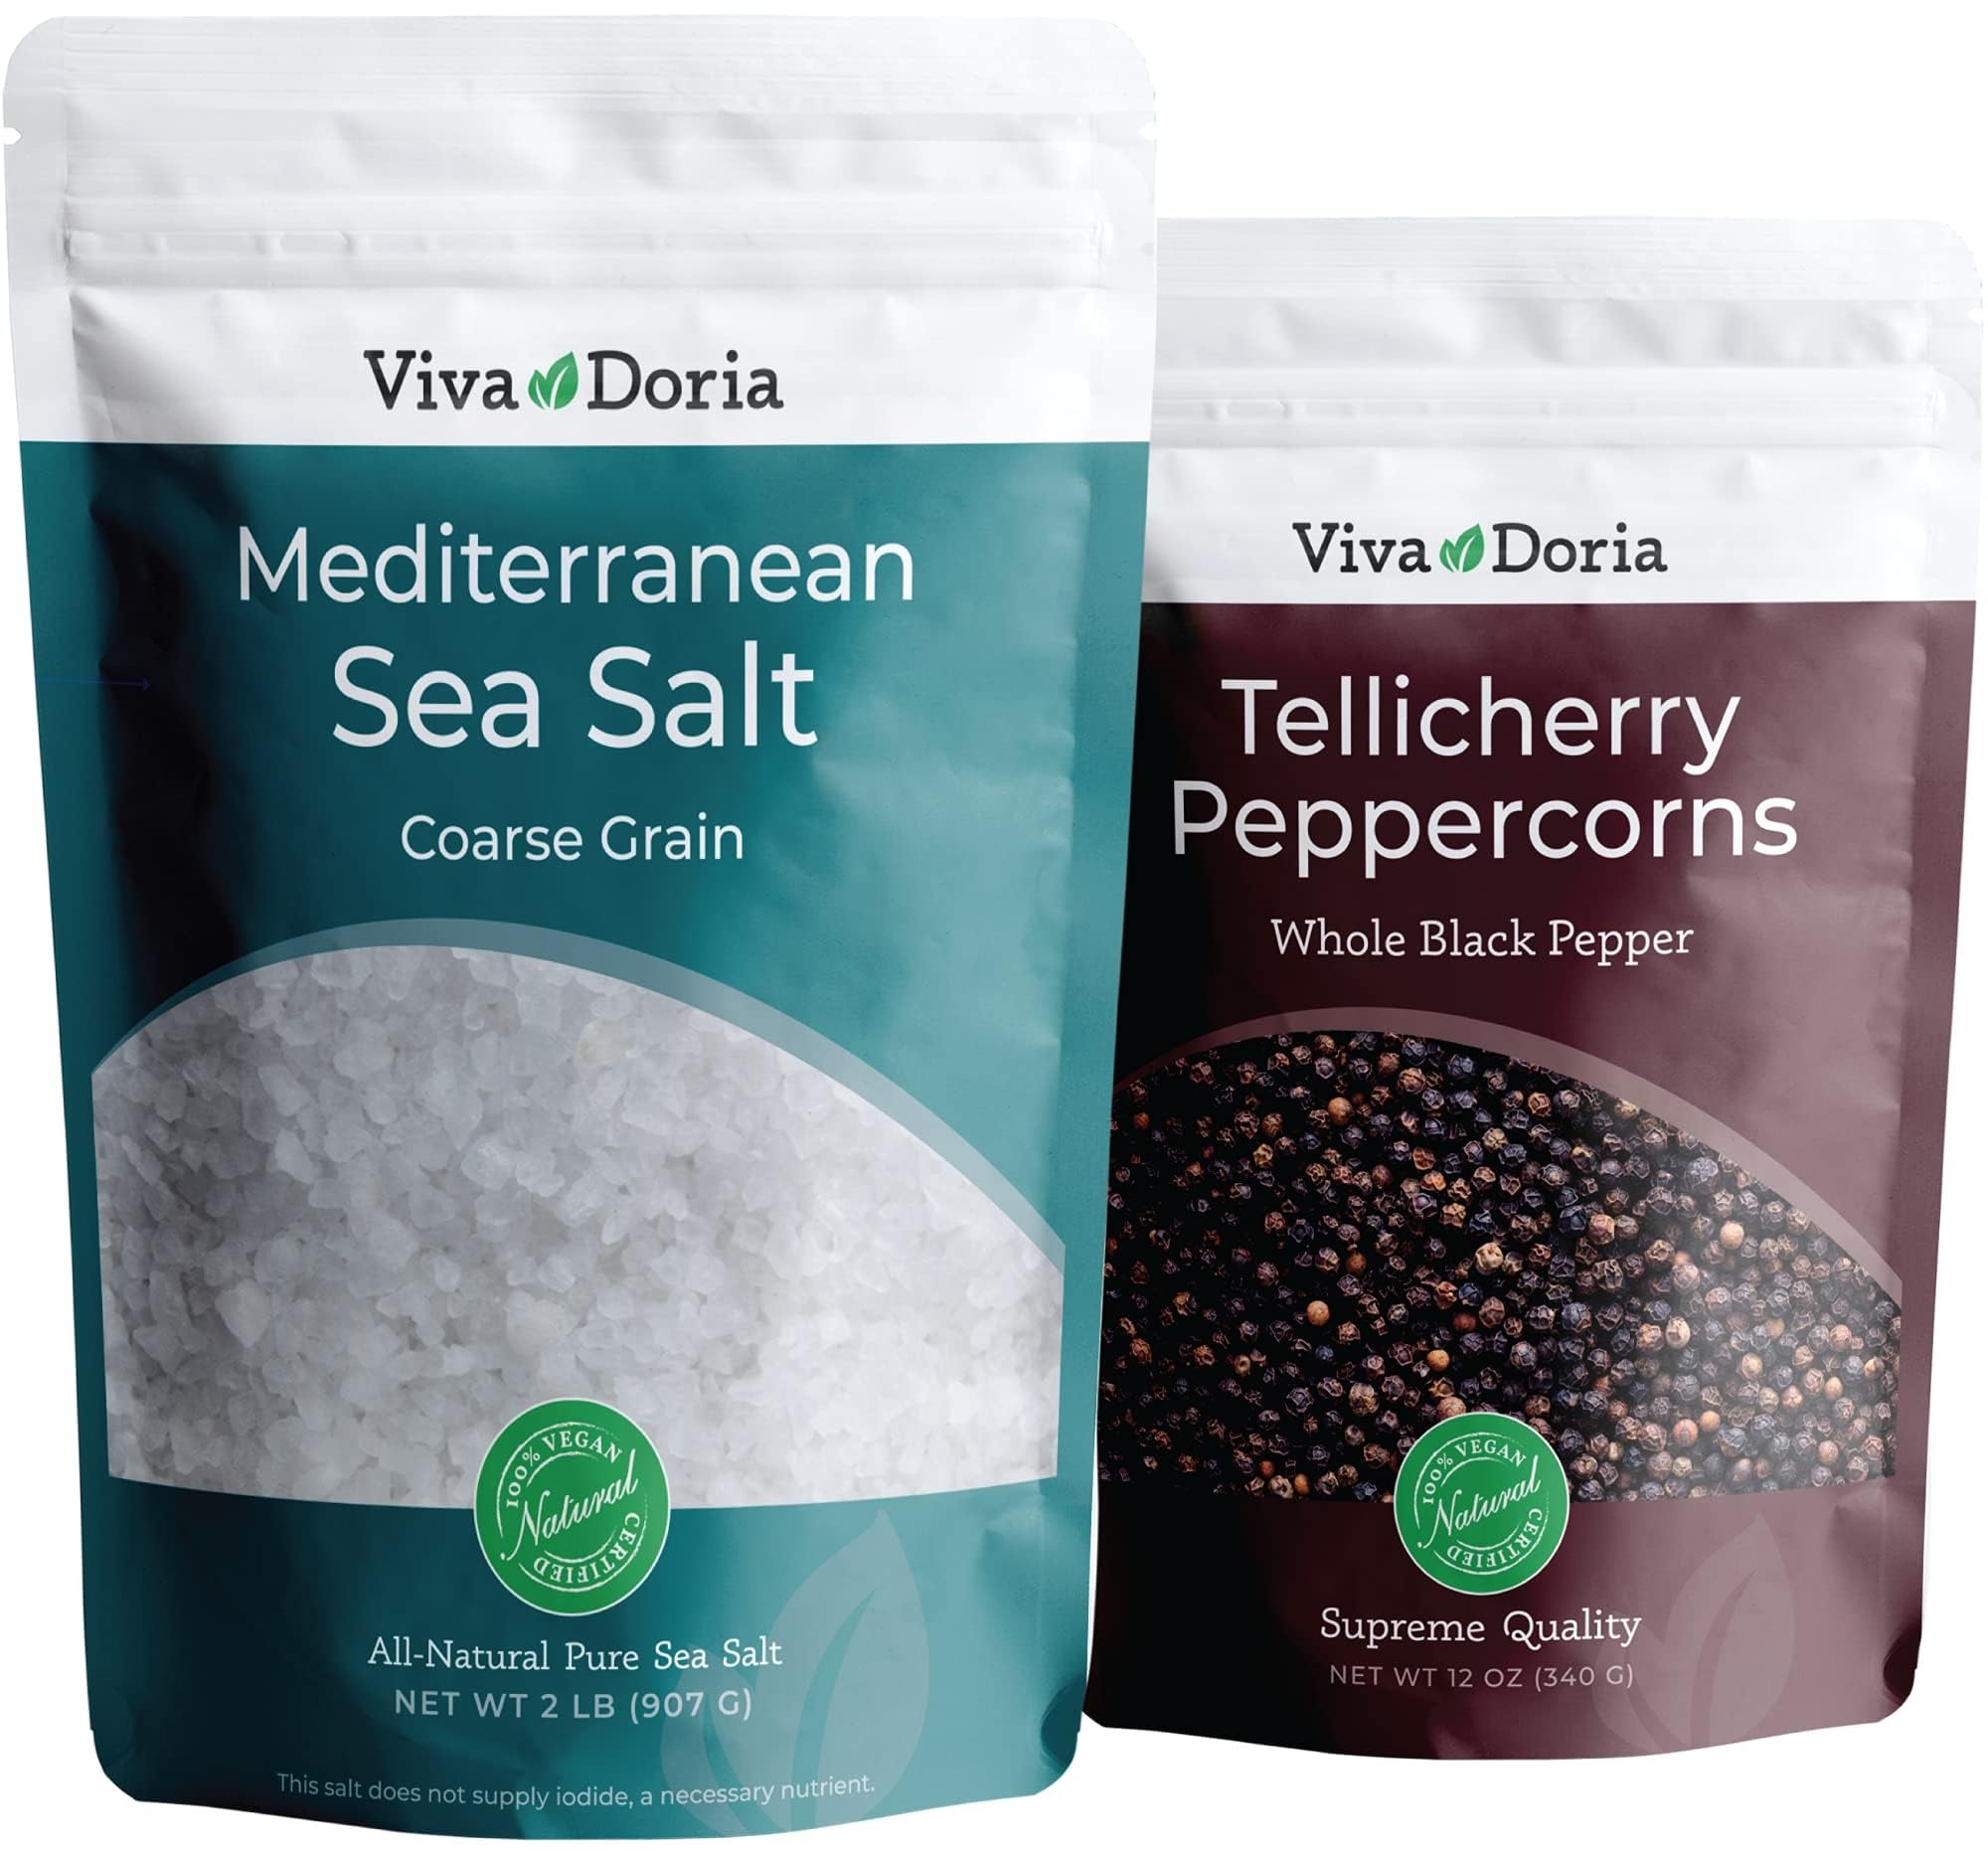
Item Name: Viva Doria Tellicherry Black Peppercorn, Whole Black Pepper, Black Peppercorns, 12 Oz and Mediterranean Sea Salt, Coarse Grain, 2 lb, For Grinder Refills (2 Set)
Bullet Point 1: THE BEST SALT AND PEPPERCORN: We are dedicated to delivering nothing short of perfection when it comes to our salt and peppercorn offerings. Our unwavering commitment ensures that you receive the absolute finest quality, surpassing all expectations and truly enhancing every culinary creation you embark upon.
Bullet Point 2: THE HIGHEST QUALITY: We go to great lengths to ensure premium sourcing, meticulously selecting only the finest sources from around the globe.
Bullet Point 3: SUPERIOR TASTE: Our salt and peppercorn exude unparalleled flavor, effortlessly elevating every dish with a distinct and exceptional touch.
Bullet Point 4: RECLOSABLE STANDUP POUCH: Each come in a reclosable standup pouch bag, making it convenient to use.
Product Description: Experience the epitome of culinary delight with our meticulously curated salt and pepper two-pack set. Indulge in the finest flavor profiles as both our carefully sourced peppercorns and salts deliver unrivaled taste. When harmoniously combined, these remarkable ingredients create an unbeatable duo that elevates any dish to extraordinary heights, truly transcending the boundaries of flavor.
Value: 44.0
Unit: Ounce

Price: 16.99